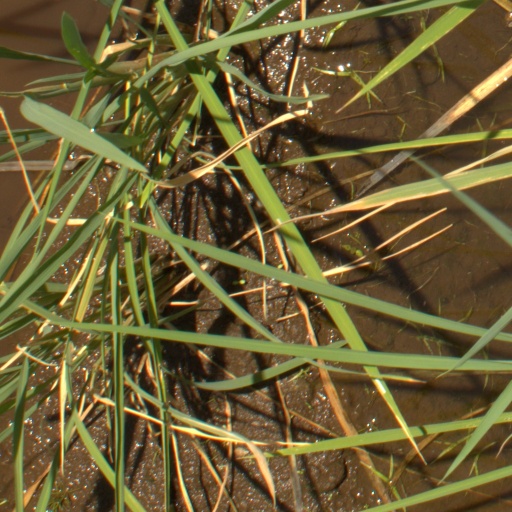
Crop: rice